Convento de las Concepcionistas, Toledo

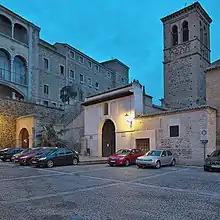
Convento de las Concepcionistas

The Convento de las Concepcionistas is a convent located in Toledo, in Castile-La Mancha, Spain. It was founded in 1484 by Doña Beatriz de Silva.